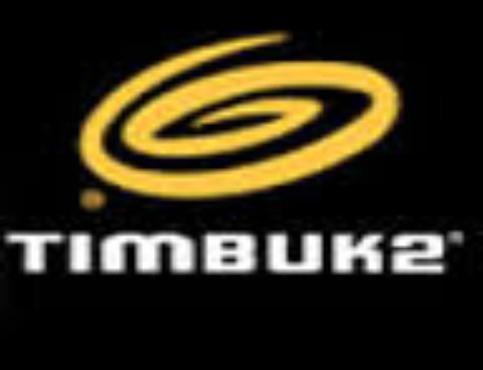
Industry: Clothes